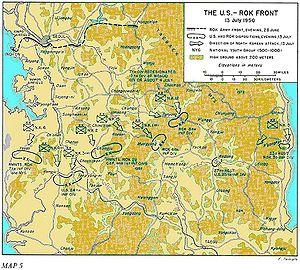
La bataille de Daejeon fut livrée entre les États-Unis et la Corée du Nord du 14 au 21 juillet 1950 pendant la guerre de Corée dans la ville de Daejon en Corée du Sud. Elle aboutit au retrait des troupes américaines de Daejeon.
La bataille de Chochiwon est un engagement entre les forces des Nations unies et de Corée du Nord lors de la guerre de Corée qui se déroule du 10 au 12 juillet 1950 dans les villages de Chonui et de Chochiwon à l'ouest de la Corée du Sud. Après trois jours de combats intenses, la bataille se termine par une victoire des nord-coréens.